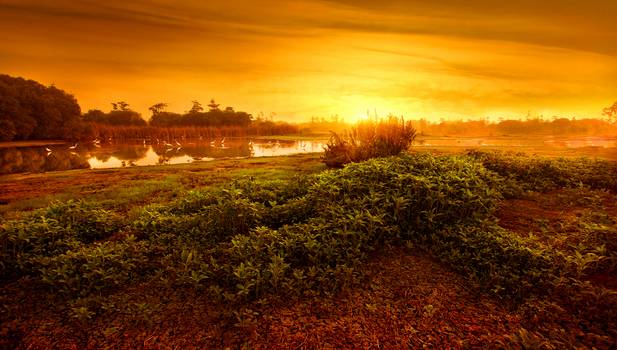
Label: No Watermark